Mariachi

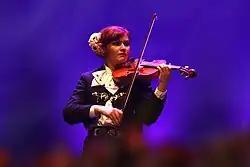
Mariachi woman in modern attire playing the violin

The distinction between "son" and modern mariachi comes from the modification of the music. By the end of the nineteenth century, the European art music tradition was firmly transplanted to Mexico, with opera, salon music, waltzes, and more written and performed both by Europeans and Mexicans in the country. One variety was the salon orchestras called "orquestas típicas" that performed in more rural settings, notably in traje de charro outfits. This use of the traje de charro outfit was repeated with urban mariachi in the 1920s.